Leandro Lima (footballer, born 1985)

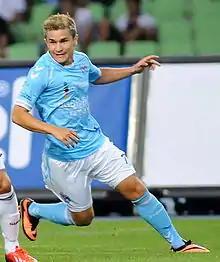

Luiz Leandro Abreu de Lima (born 9 November 1985), known as Leandro Lima or Leandrinho, is a Brazilian professional footballer who plays for Paysandu Sport Club as a winger.